Braunschweiger Verkehrs-AG

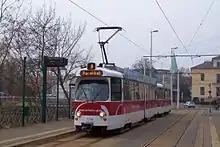
Tram in Braunschweig

The Braunschweiger Verkehrs-AG is responsible for public transport in Braunschweig, Germany.